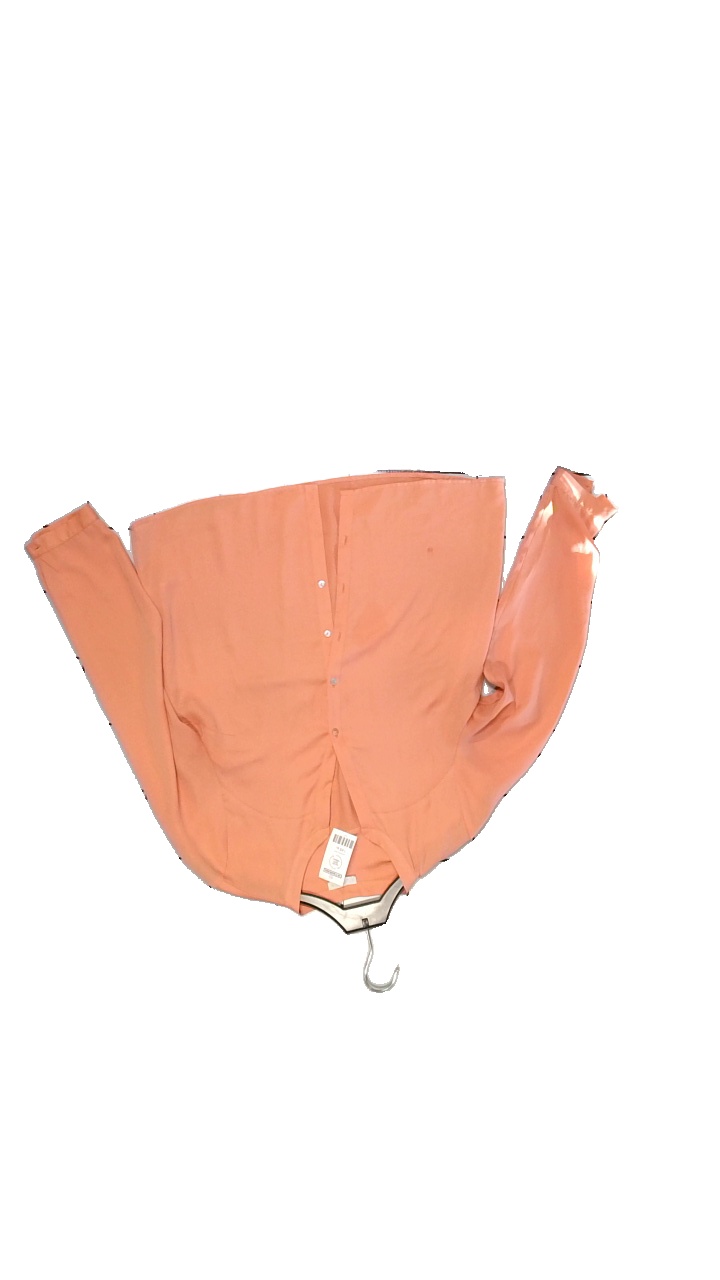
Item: Blouse (Ladies)
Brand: Stockhlm
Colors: Orange
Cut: None
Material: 100% Polyester
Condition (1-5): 2
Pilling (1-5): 2
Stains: Minor
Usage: Remake
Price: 100-150